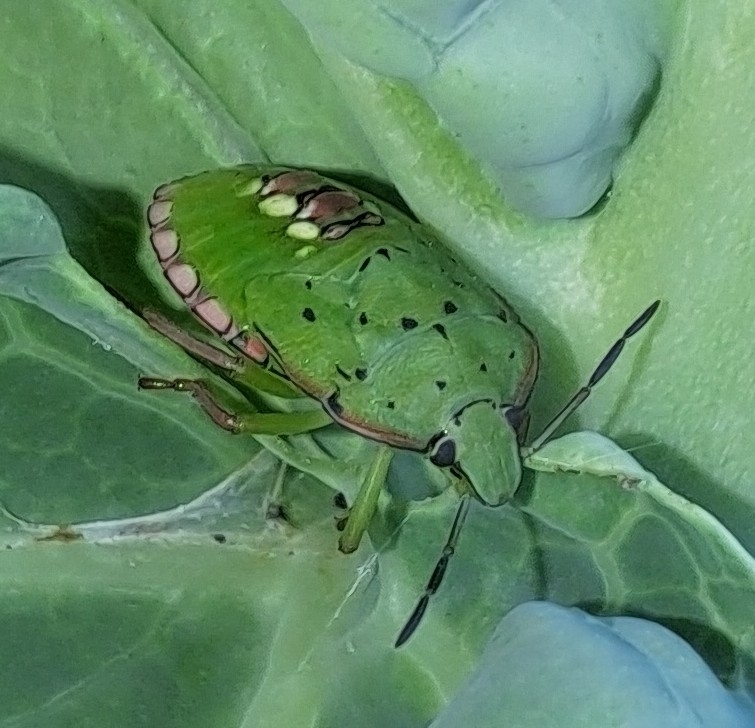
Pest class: stink_bug